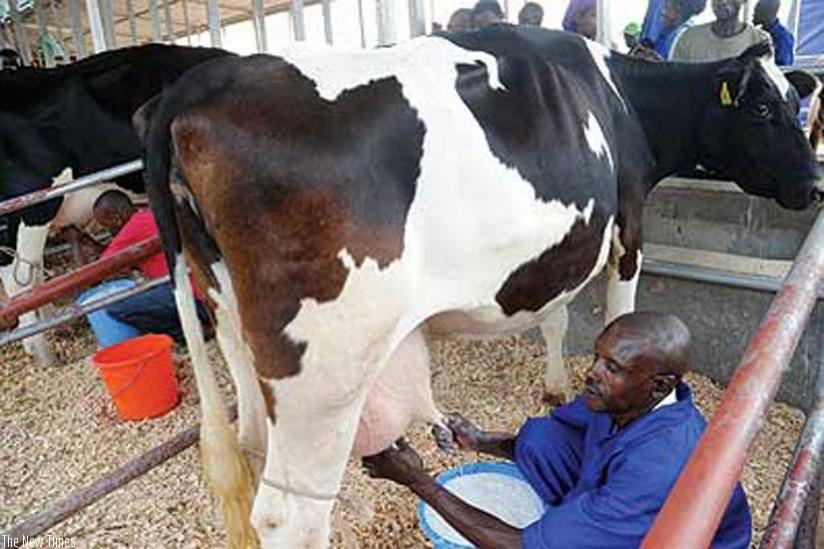
Wakulima wa ngombe za maziwa, wako katika harakati ya kukamua, Wanakijiji wanafurahishwa na jambo hili kwa kuwa linahimiza watu wasiwe wanategemea vitu vya duka tu ila kurejea kwa wanyama wa nyumbani pia.